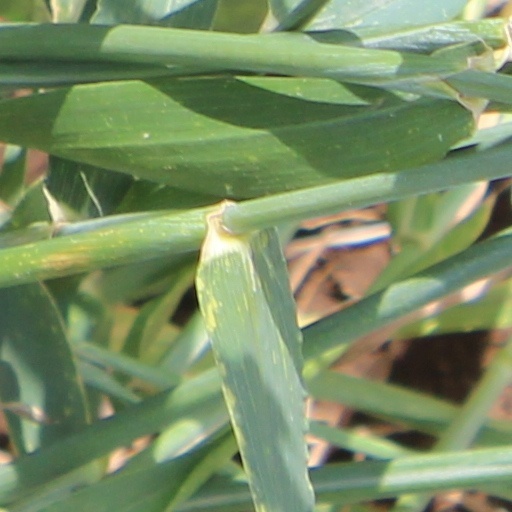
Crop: wheat